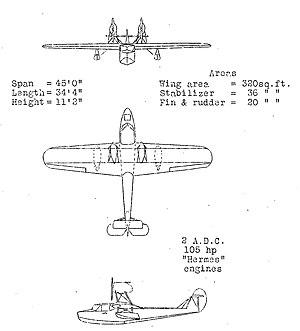
Le Saunders-Roe A.17 Cutty Sark était un petit avion amphibie britannique de l'entre-deux-guerres. Conçu par Saunders-Roe pour effectuer des tâches d'emploi général, il ne pouvait emporter que deux passagers en plus de ses deux pilotes.